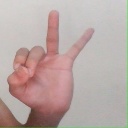
अक्षर: ण